Ben Shelly

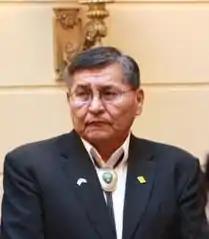
Shelly in 2009

Ben Shelly (July 6, 1947 – March 22, 2023) was the 7th president of the Navajo Nation. He was the first president to have been elected both president and vice president of the Navajo Nation, as well as the first New Mexican Navajo to hold the Navajo presidency.